National Crafts Museum (Japan)

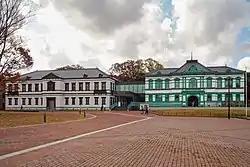
Left: Old 9th Division Command Headquarters Right: Old Army Generals Club

The is a museum of Japanese crafts in Kanazawa, Ishikawa Prefecture, Japan. Still retaining the more formal, official designation , it forms part of the Independent Administrative Institution . As part of the government policy of regional revitalization, the facility relocated in 2020 from Kitanomaru Park in Tokyo, where it first opened in 1977. It is now housed in two Western-style buildings of the Meiji period that have themselves been relocated from elsewhere in Kanazawa, reassembled, and restored, the 1898 Old 9th Division Command Headquarters and 1909 Old Army Generals Club. From the collection of some 3,800 items, by craftsmen from all over Japan, some 1,900 have been transferred, including approximately 1,400 by "holders" and preservers of Important Intangible Cultural Properties, who are often referred to as "Living National Treasures", and members of the Japan Art Academy.